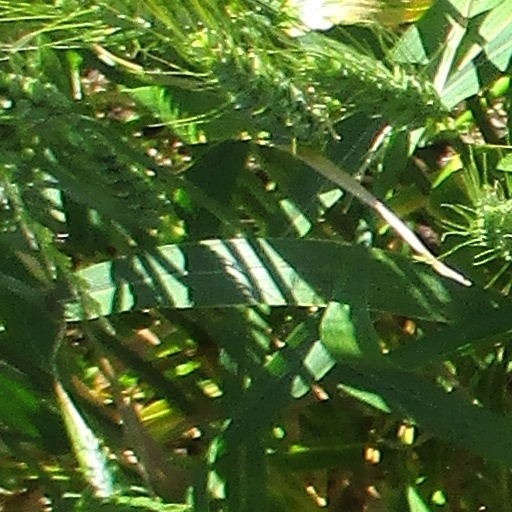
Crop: wheat